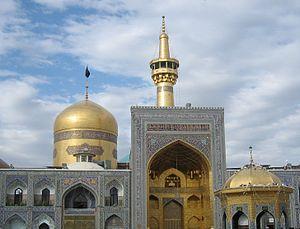
Cet article présente une liste de mosquées d'Iran, non exhaustive.